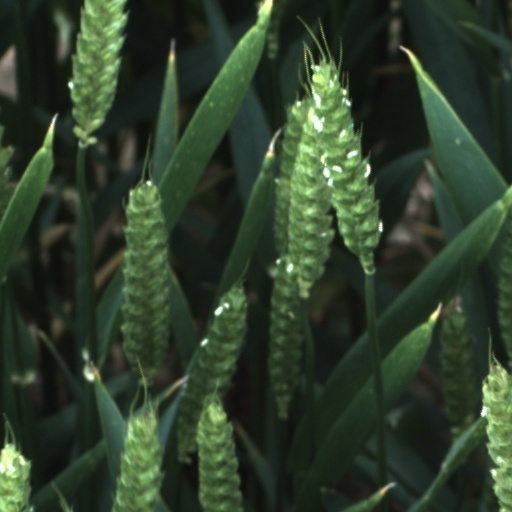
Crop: wheat